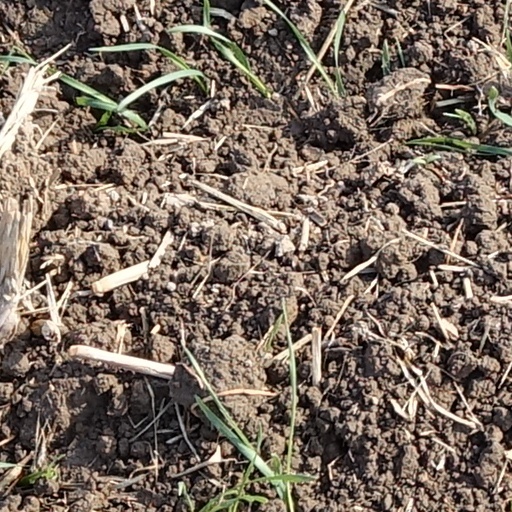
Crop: wheat